Roslyn House

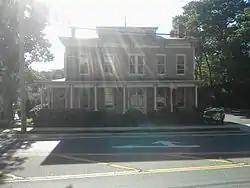
The Roslyn House, as seen in 2013

Roslyn House (also known as the Eastman House) is a historic hotel located on Roslyn Road (CR 7) in Roslyn Heights in Nassau County, New York, United States.